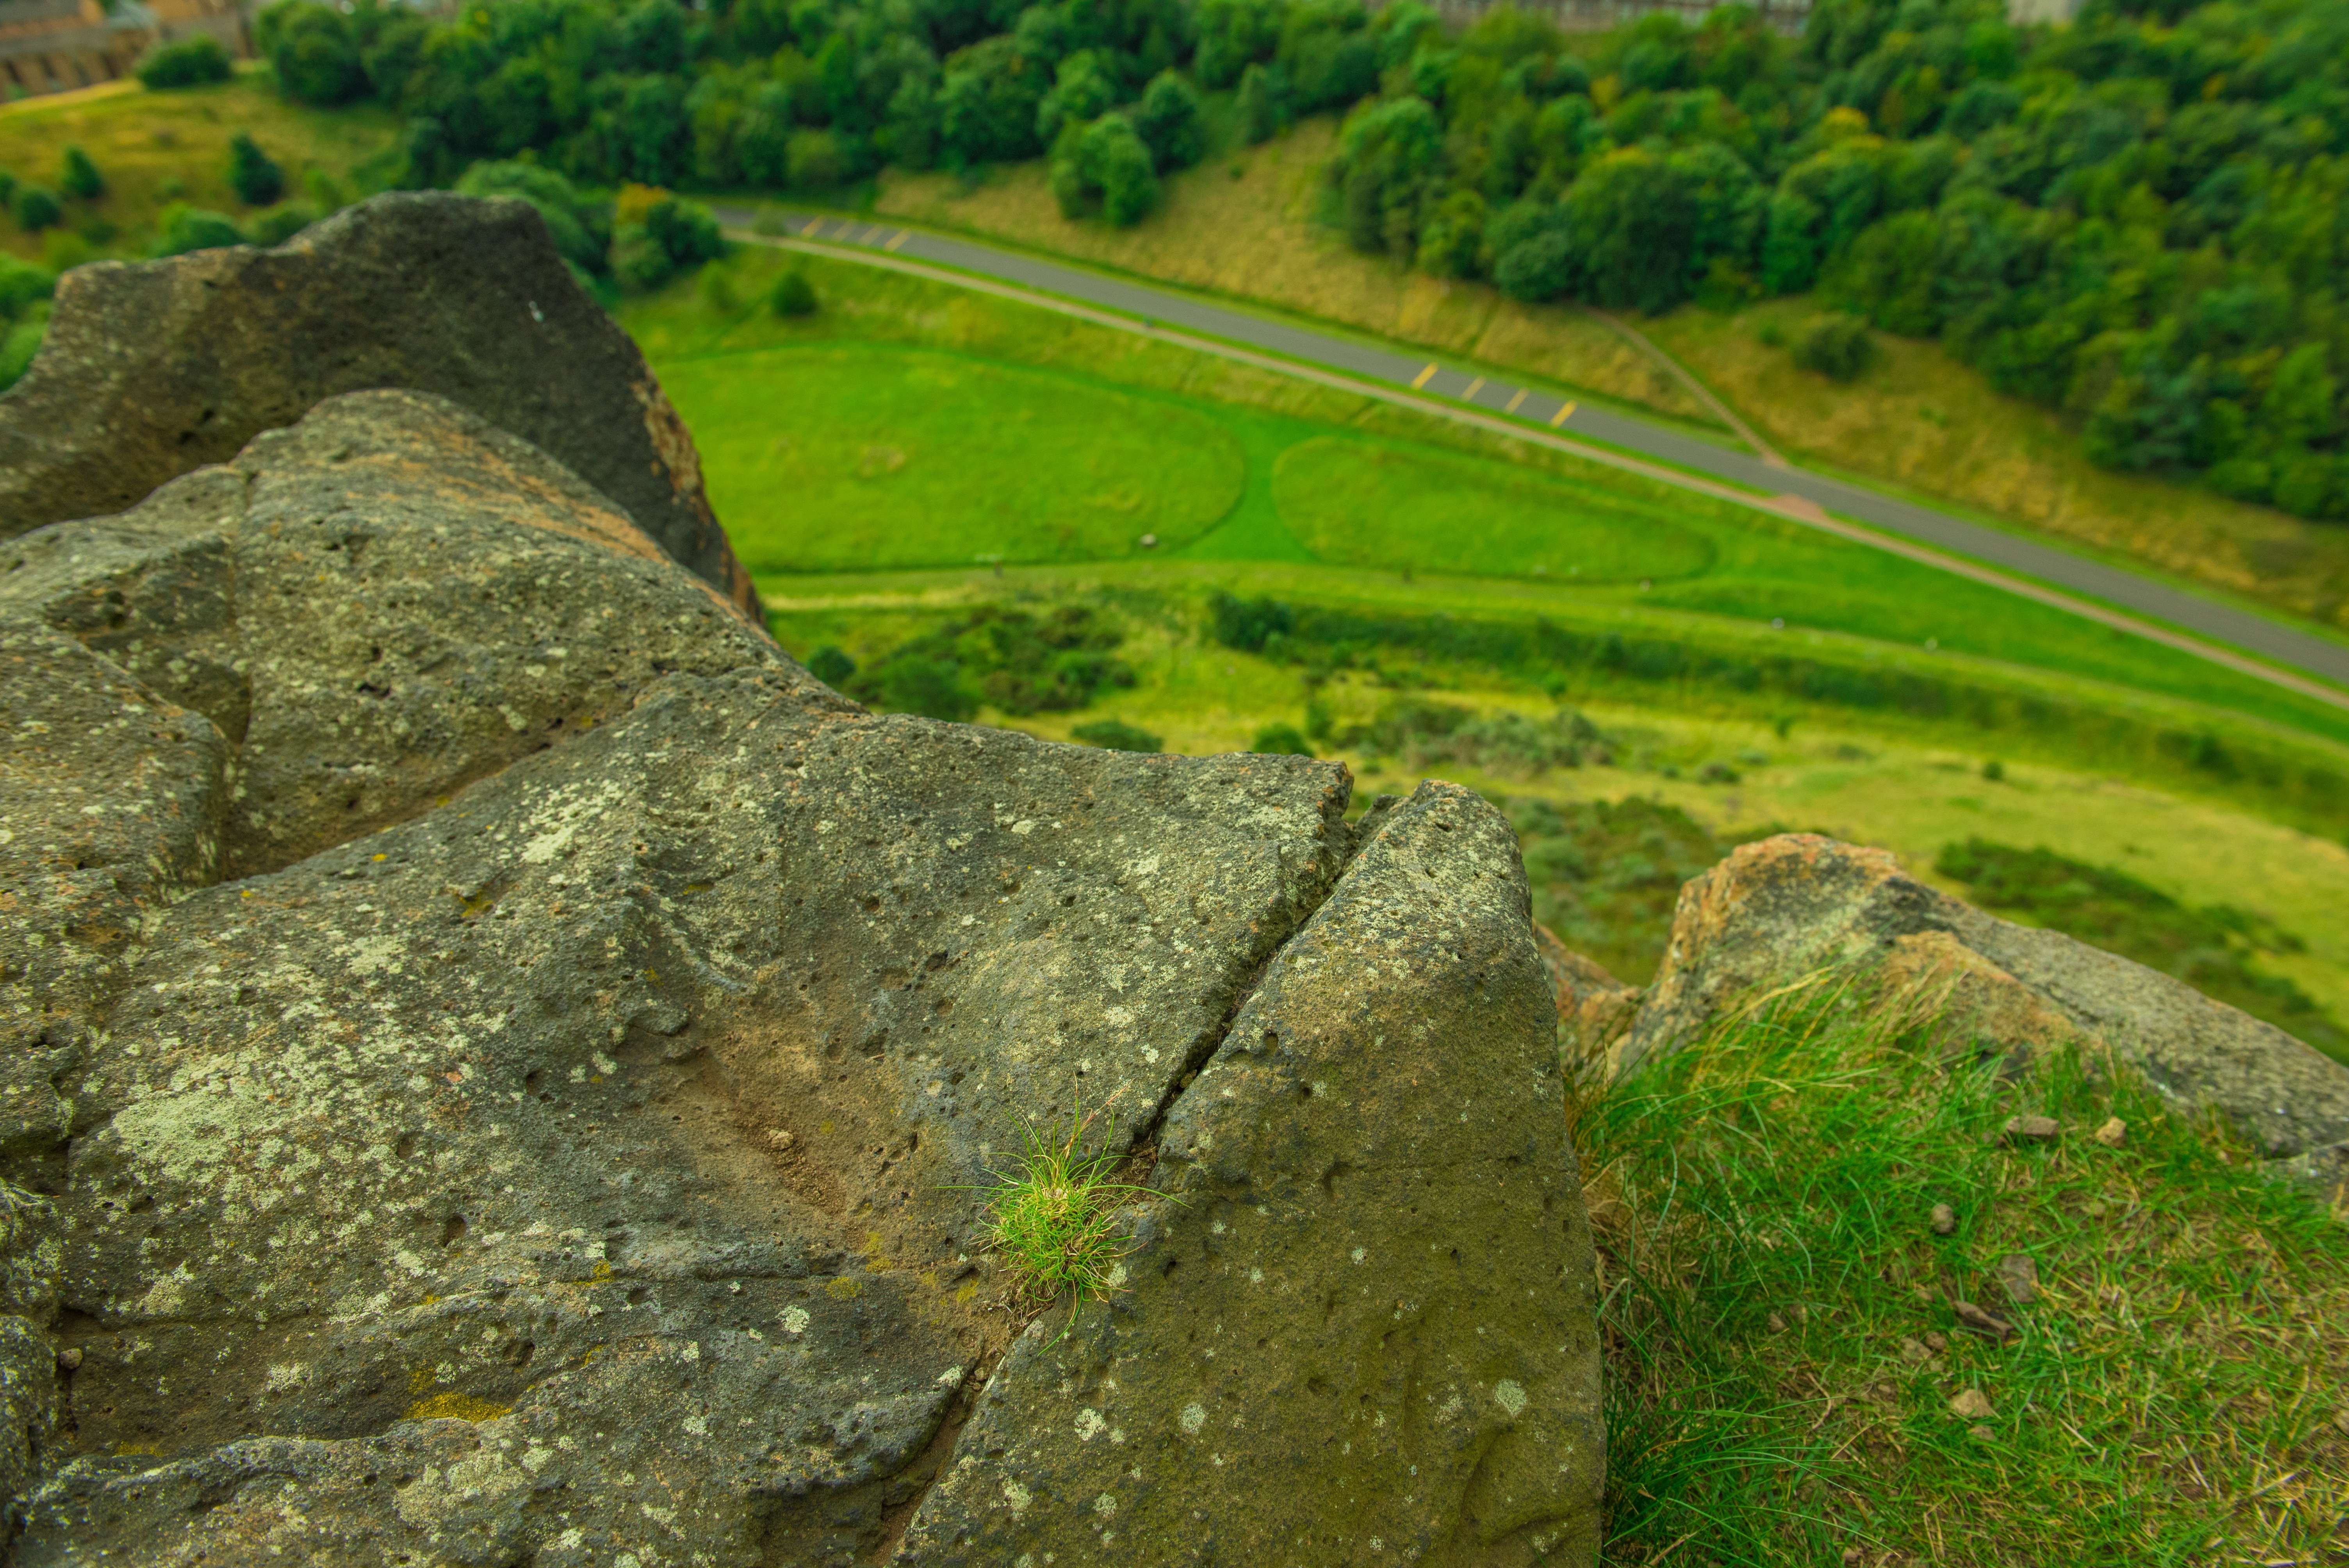
landscape, nature, grass, rock, mountain, cloud, sky, hiking, trail, skyline, field, meadow, hill, view, valley, mountain range, stone, panorama, cliff, green, park, soil, tourism, highland, terrain, ridge, waterway, geology, plateau, rural area, holyrood, aerial photography, mountain pass, holyrood park edinburgh